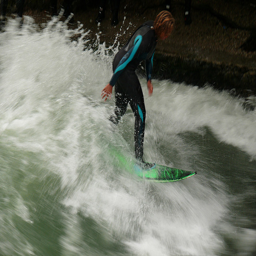
a man in a wetsuit surfing a big wave
a man on a green surfboard on a wave
a surfer wearing a black wetsuit with blue accents surfing
A person standing on a surfboard while riding a wave.
A woman on a surfboard rides waves near large rocks.